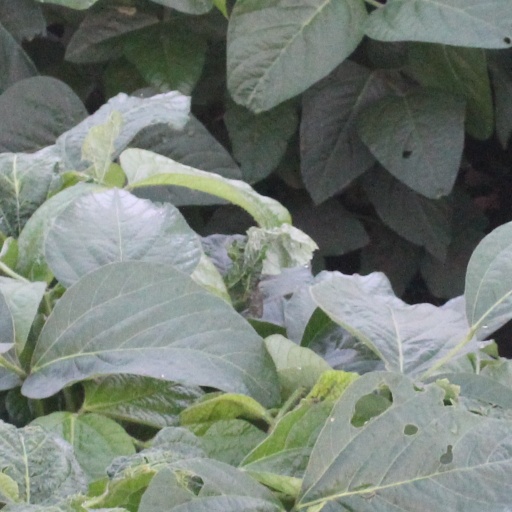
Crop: soybean